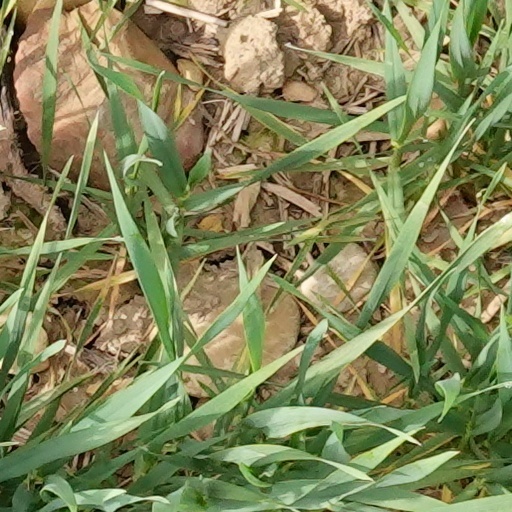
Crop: wheat